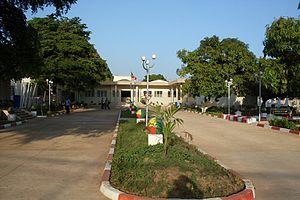
le batiment de l'Hotel de ville de Natitingou construit en 2011
Natitingou est une ville du nord-ouest du Bénin, chef-lieu de la commune du même nom et préfecture du département de l'Atakora.